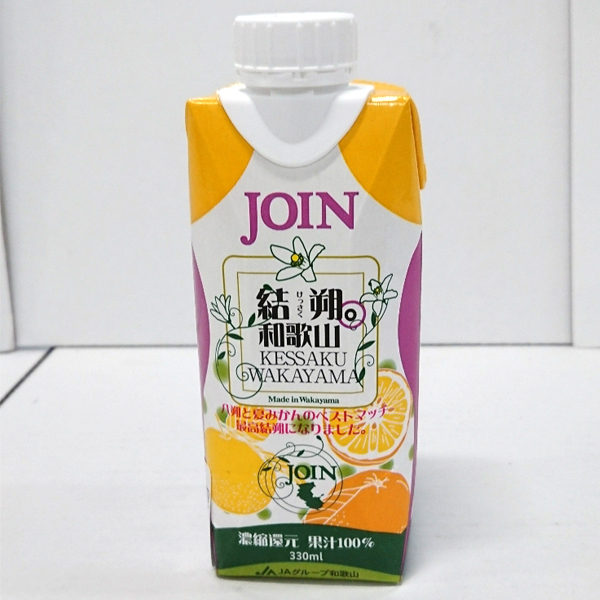
Waste category: cardboard